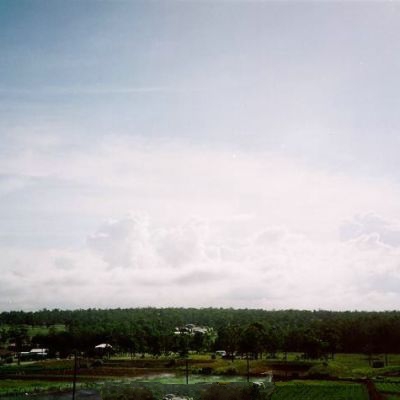
Cloud type: Stratus (St)